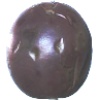
Label: Passion Fruit 1